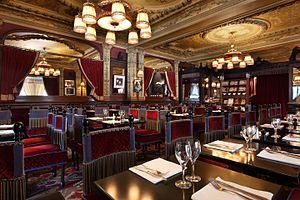
Grande salle principale
Le Zimmer est une brasserie du 1ᵉʳ arrondissement de Paris, fondée à la fin du XIXᵉ siècle et située place du Châtelet, où elle jouxte le théâtre du Châtelet.